Starting vortex

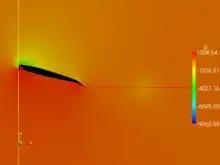
A starting vortex behind a wing profile, made visible by plotting pressure distribution in a .

In fluid dynamics, the starting vortex is a vortex which forms in the air adjacent to the trailing edge of an airfoil as it is accelerated from rest. It leaves the airfoil (which now has an equal but opposite "bound vortex" around it), and remains (nearly) stationary in the flow. It eventually decays through the action of viscosity, but before doing so it contributes significantly to wake turbulence.